Skylab Medical Experiment Altitude Test

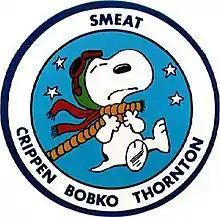
The SMEAT crew emblem

The Skylab Medical Experiment Altitude Test, or SMEAT, was a 56-day simulation of an American Skylab space mission from 26 July-19 September 1972 at NASA's Manned Spacecraft Center in Houston, Texas. The astronauts in the test were Bob Crippen, Karol Bobko, and William Thornton, who simulated space experiments, housekeeping and leisure activities in a hypobaric chamber. SMEAT provided a baseline for the in-orbit portion of biomedical experiments on Skylab.